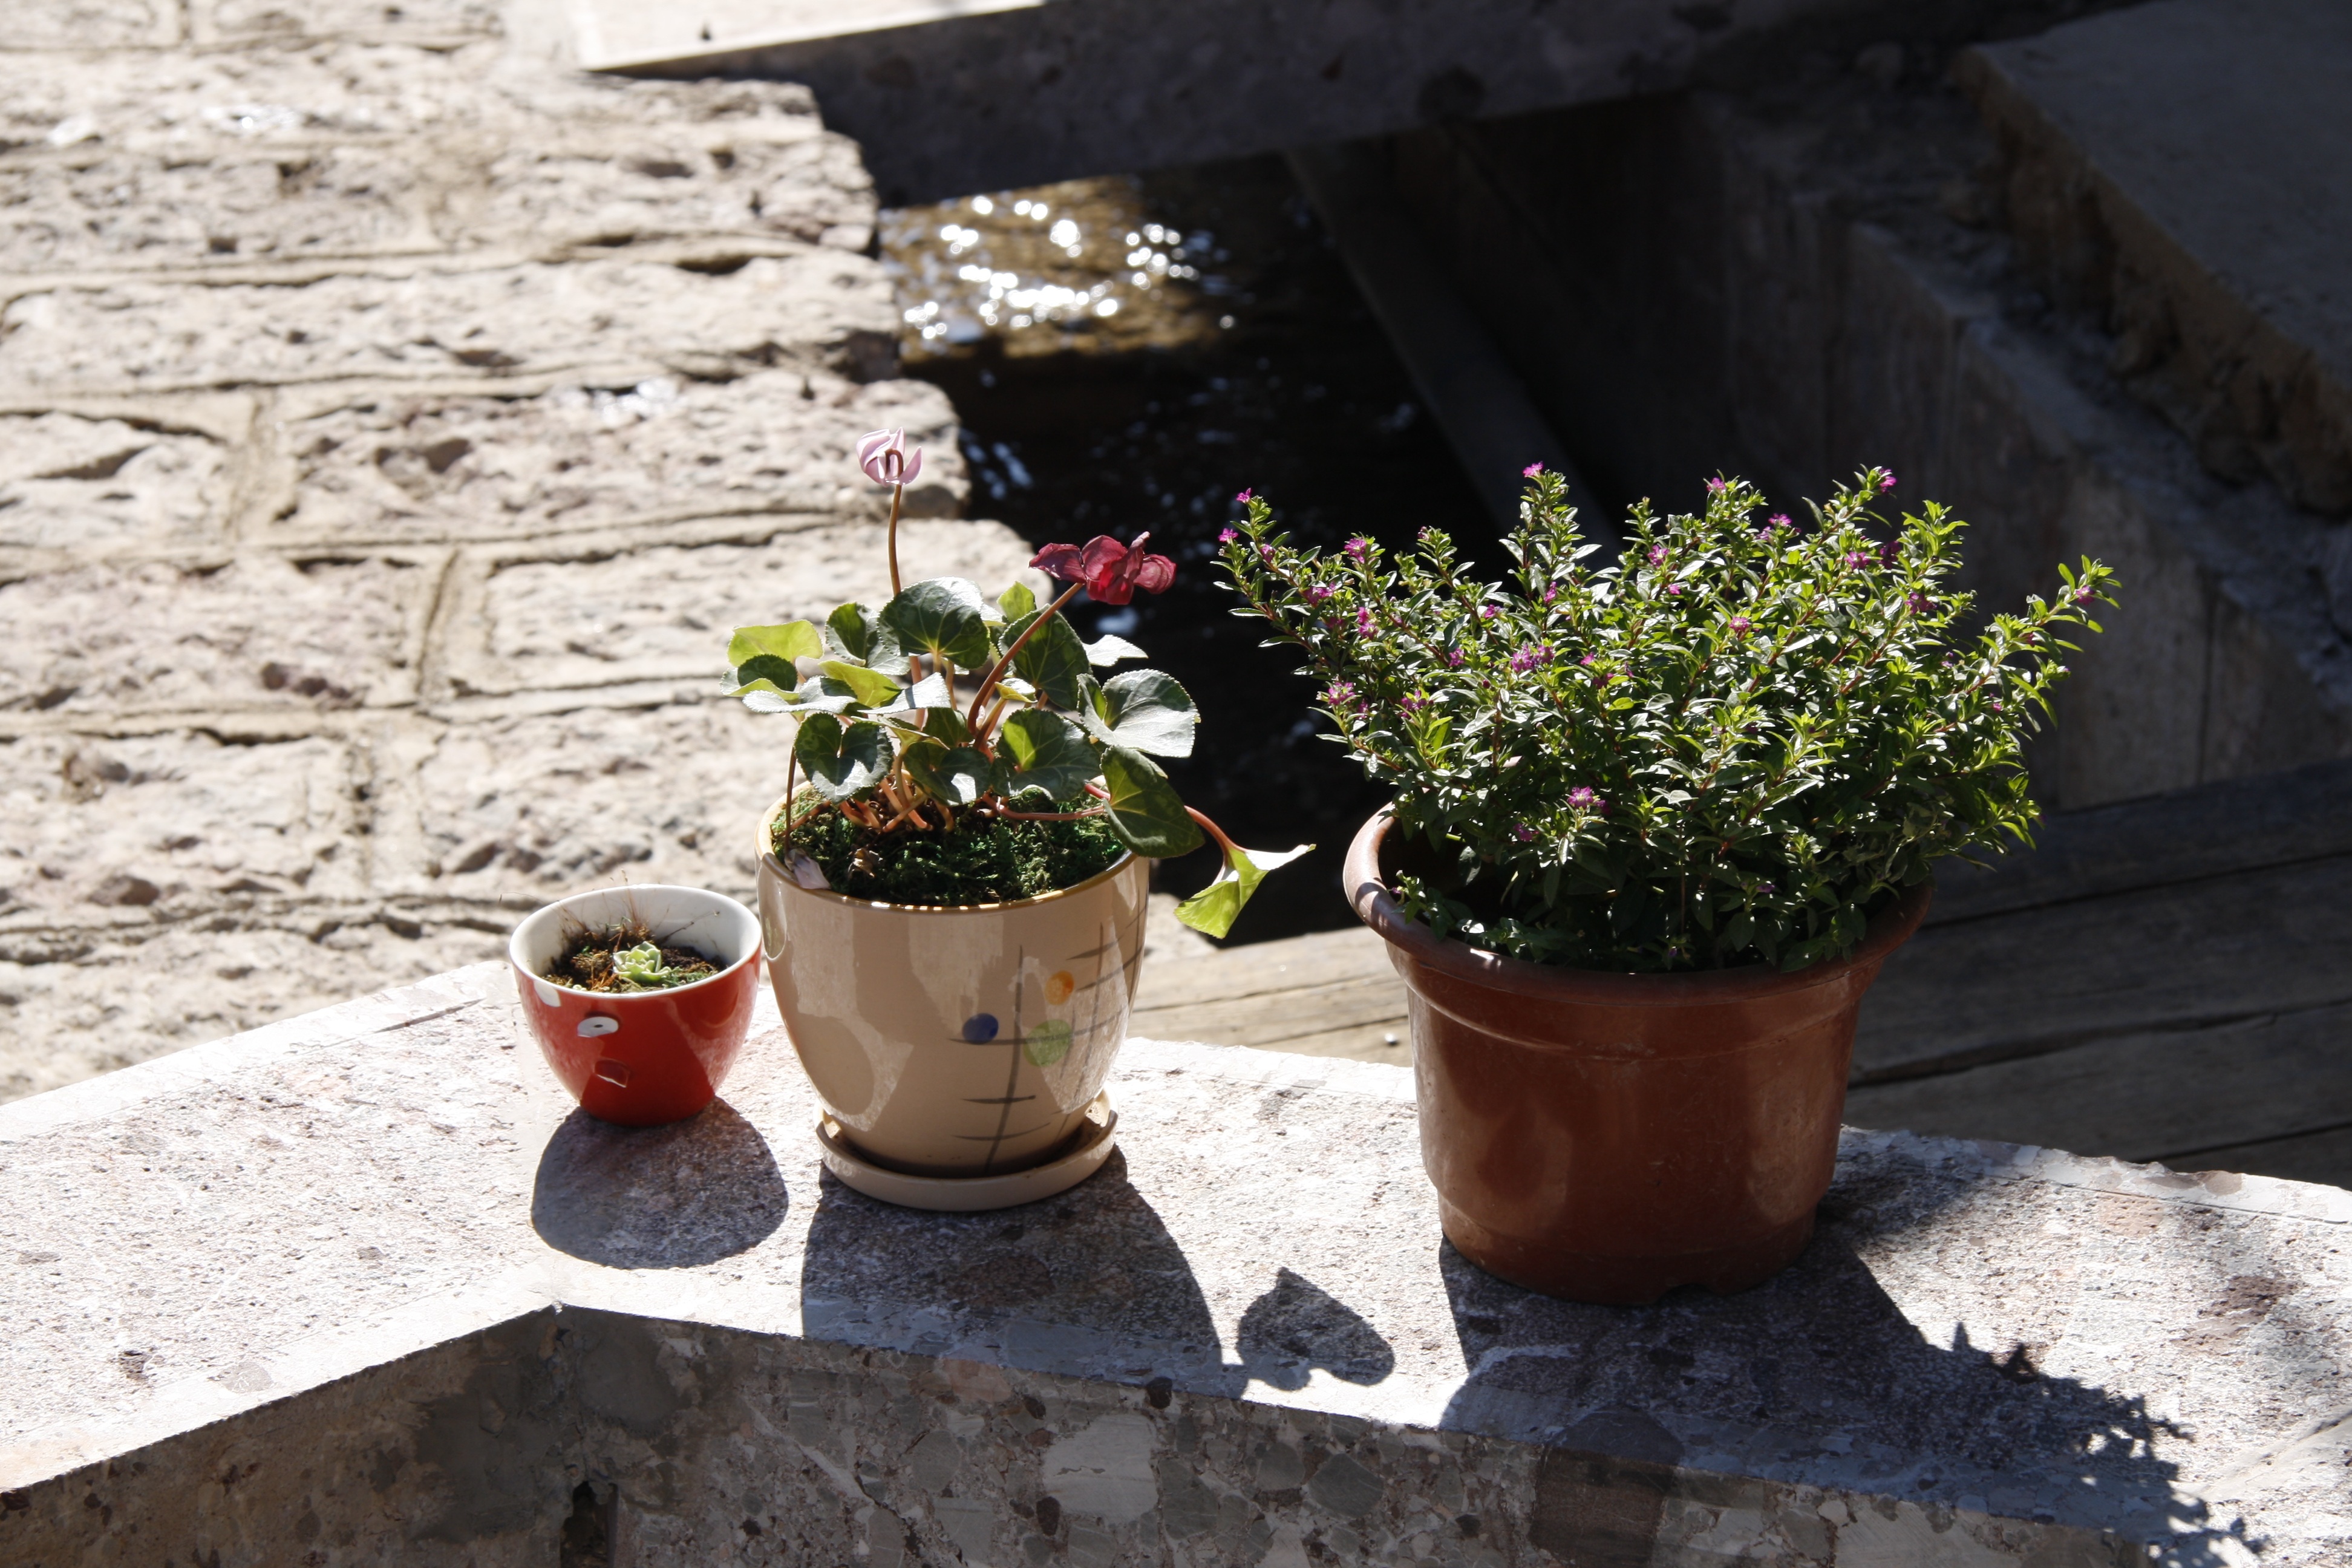
plant, flower, backyard, soil, garden, flora, beautiful, flowerpot, yard, small fresh, in yunnan province